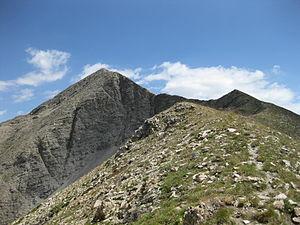
La Grande Autane est une montagne située dans les Alpes, plus précisément dans le massif des Écrins et culminant à 2 782 m d'altitude. Ce sommet se situe à l'entrée de la vallée du Champsaur, dans le département français des Hautes-Alpes.